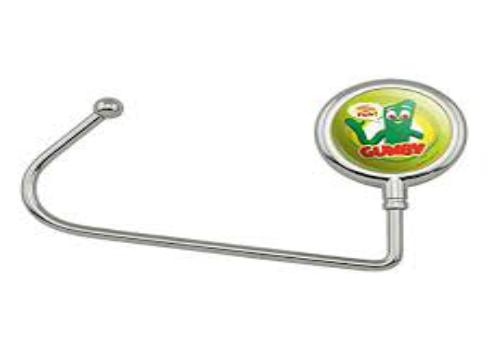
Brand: gumby
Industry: Clothes